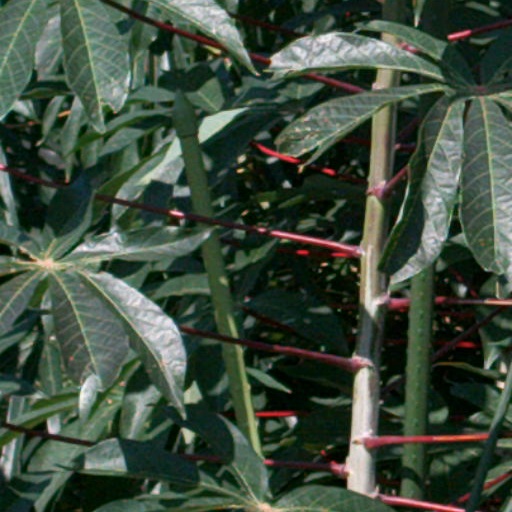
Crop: cassava